Christian Fittipaldi

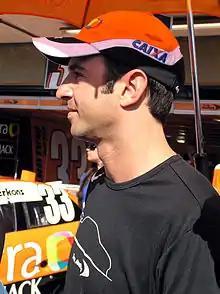
Fittipaldi in 2006 as a Stock Car Brasil driver

Christian Fittipaldi (born 18 January 1971) is a Brazilian former racing driver who has competed in various forms of motorsport including Formula One, Champ Car, and NASCAR. He was a highly rated young racing driver in the early 1990s, and participated in 43 Formula One Grands Prix for Minardi and Footwork between and .